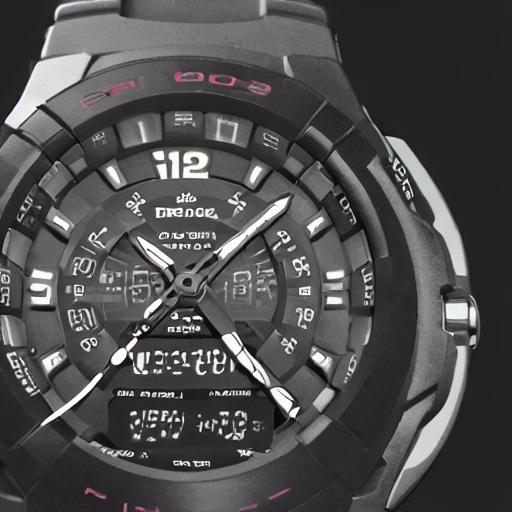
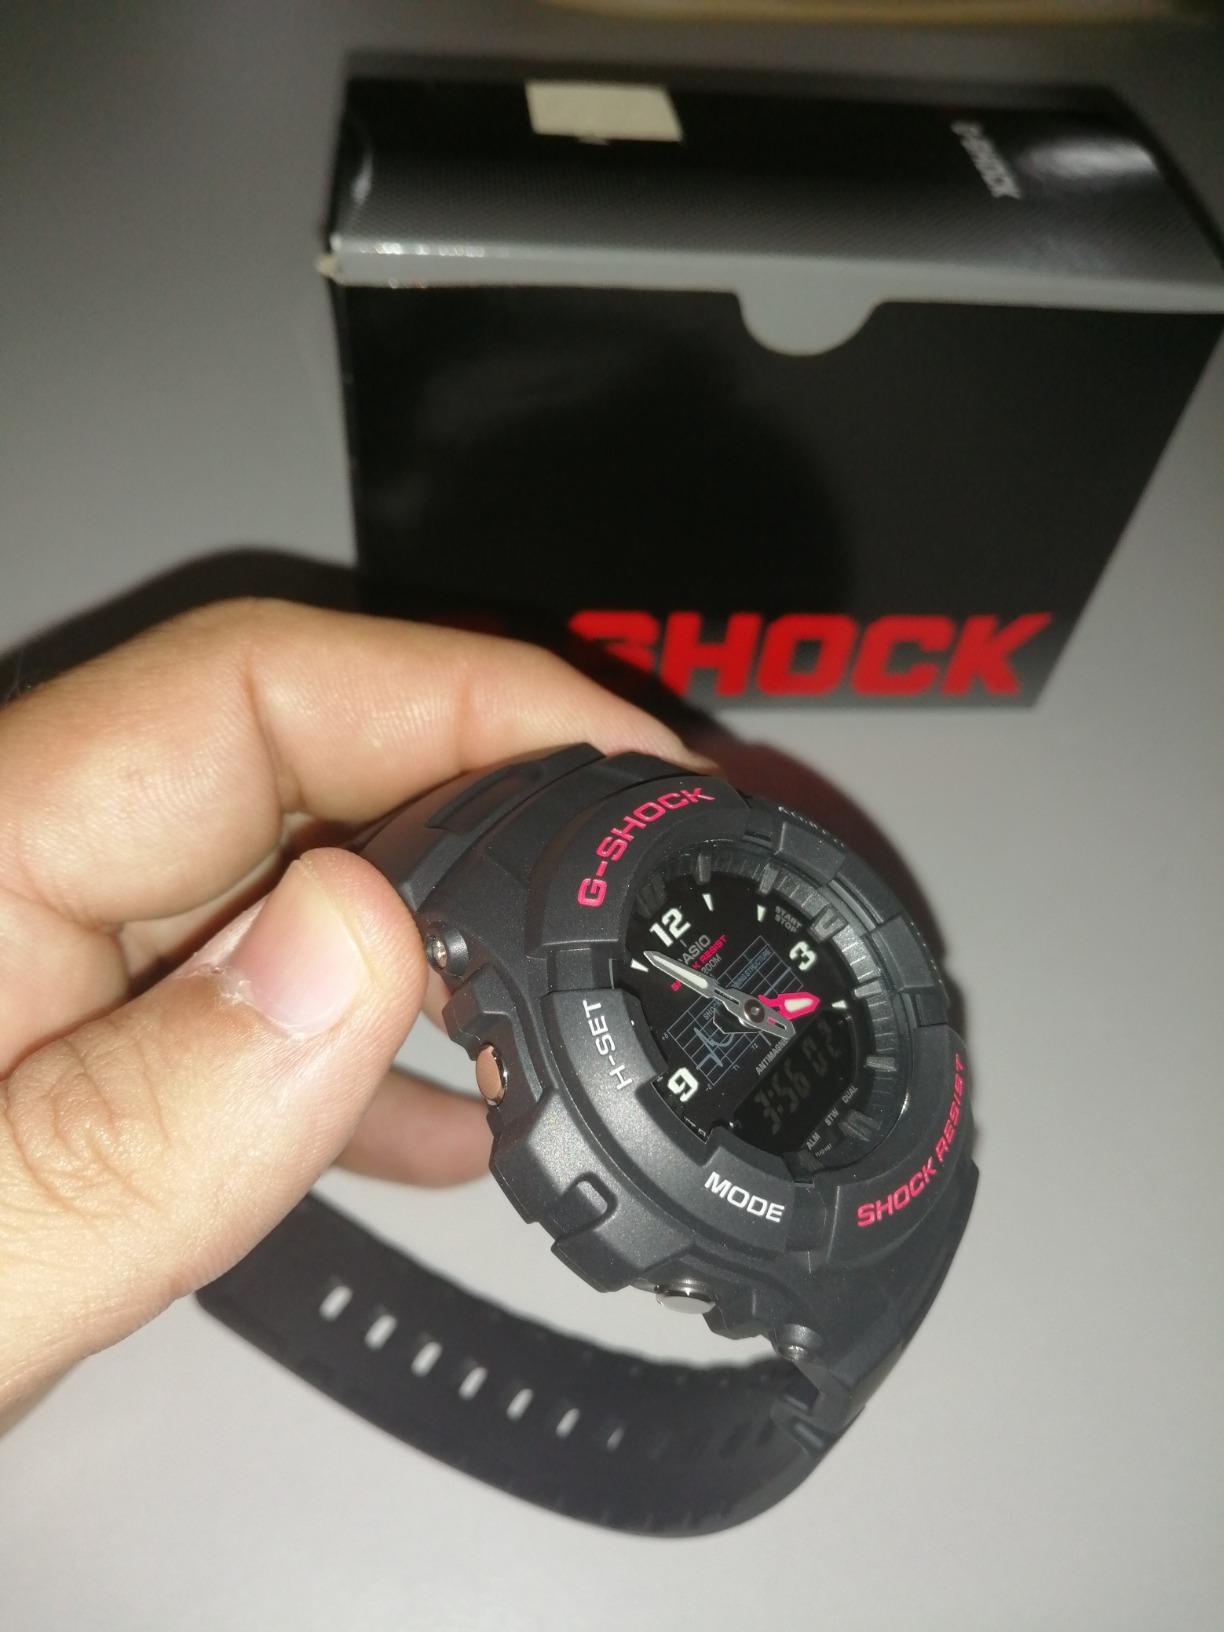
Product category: accessories_watch
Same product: no